Institut Pasteur in Ho Chi Minh City

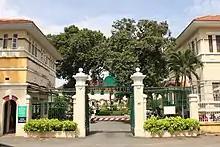
Main entrance of the Pasteur Institute in Ho Chi Minh City

The Pasteur Institute in Ho Chi Minh City is a Vietnamese national institute initially created by the French in 1891 under the name Pasteur Institute - Sai Gon, in 1975 renamed the Institute of Epidemiology, and in 1991 given the current name.